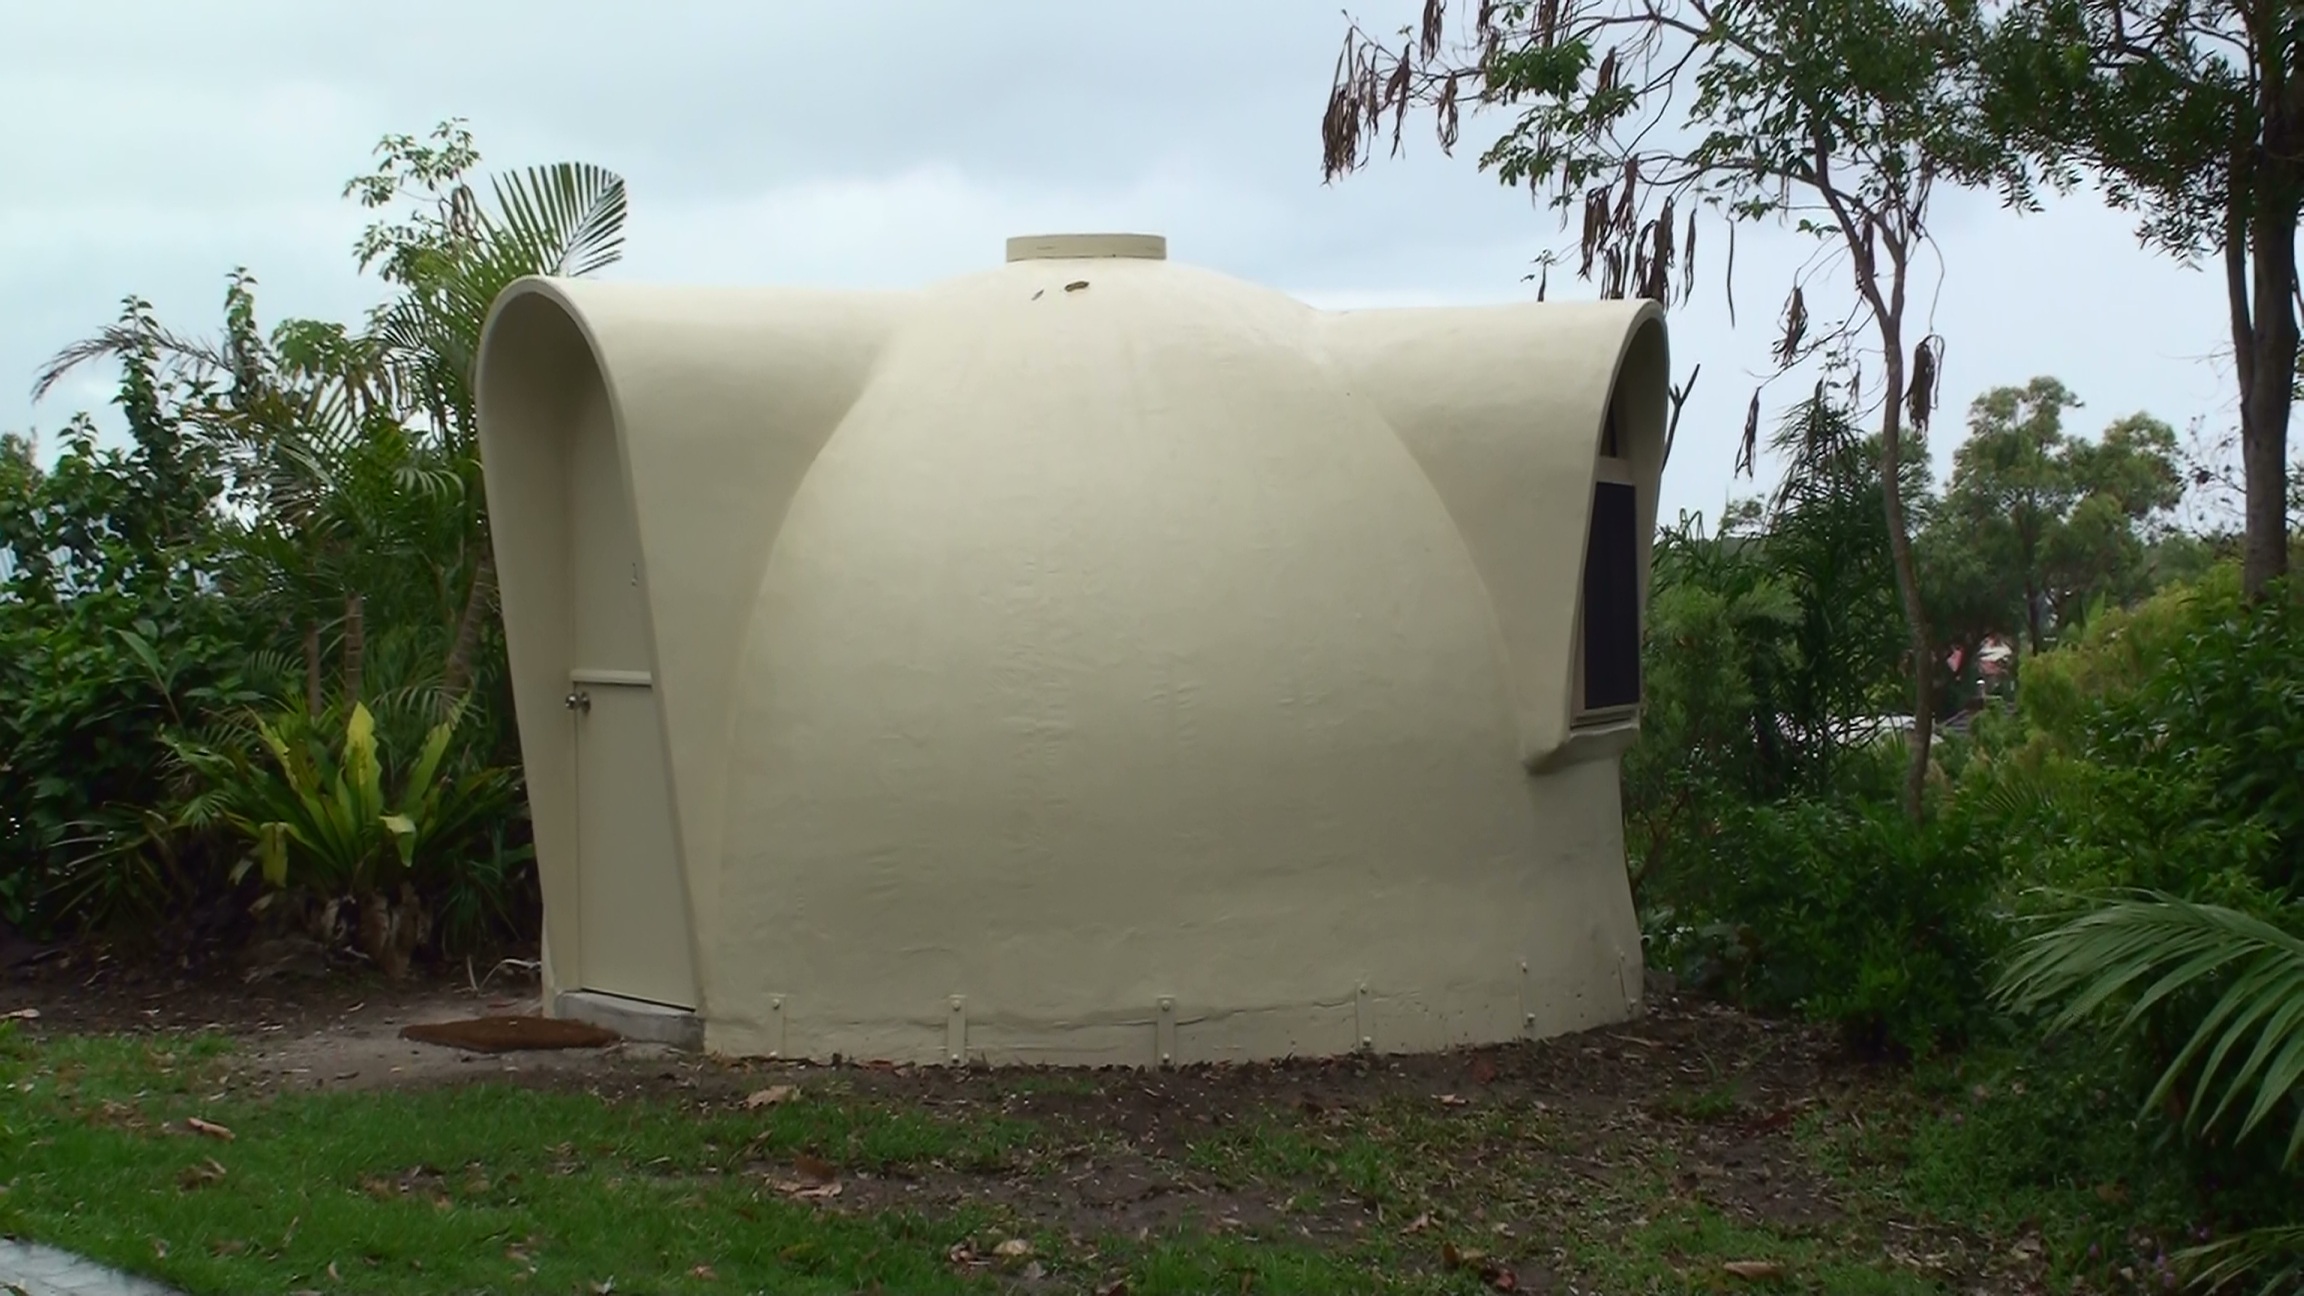
architecture, structure, roof, building, monument, living, memorial, shelter, buildings, houses, cyclone, dome, crete, monolith, survival, shelter house